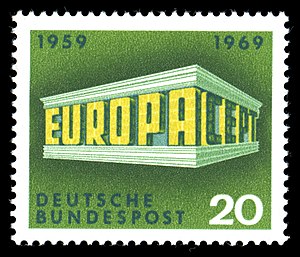
European Conference of Postal and Telecommunications Administrations
CEPT-frimærke fra Tyskland (1969).
CEPT, The European Conference of Postal and Telecommunications Administrations, europæisk post- og telekommunikations samarbejdsorganisation grundlagt 1959.